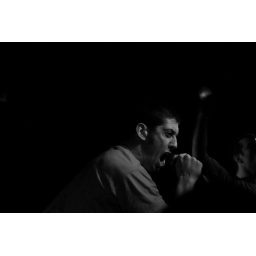
paint it black at the black cat in washington dc, 2008